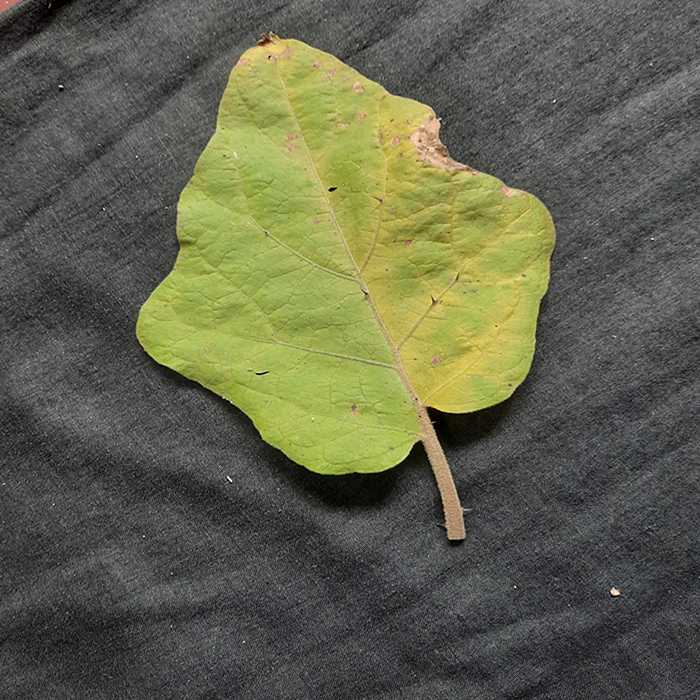
Plant: Eggplant
Label: Eggplant verticillium wilt